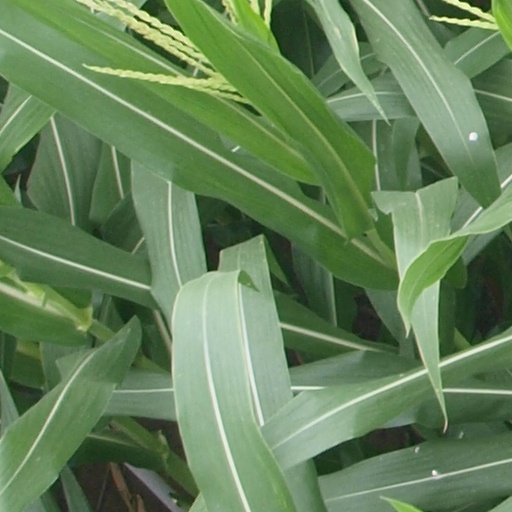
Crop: maize; corn